Two Crowded Hours

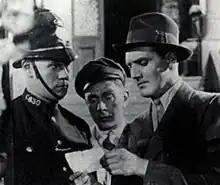
John Longden (right) and Jerry Verno (centre)

Two Crowded Hours is a 1931 British comedy drama film directed by Michael Powell and starring John Longden, Jane Welsh, and Jerry Verno. It was made as a Quota quickie and is the first film where Powell is credited as the director. No known copies of the film have survived to the present day, and "Two Crowded Hours" has been declared to be "Missing, Believed Lost" by the British Film Institute.